Great Barrier Reef

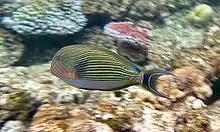
A striped surgeonfish amongst the coral on Flynn Reef

There are at least 330 species of ascidians on the reef system with the diameter of . Between 300 and 500 species of bryozoans live on the reef. Four hundred coral species, both hard corals and soft corals inhabit the reef. The majority of these spawn gametes, breeding in mass spawning events that are triggered by the rising sea temperatures of spring and summer, the lunar cycle, and the diurnal cycle. Reefs in the inner Great Barrier Reef spawn during the week after the full moon in October, while the outer reefs spawn in November and December. Its common soft corals belong to 36 genera. Five hundred species of marine algae or seaweed live on the reef, including thirteen species of genus "Halimeda", which deposit calcareous mounds up to wide, creating mini-ecosystems on their surface which have been compared to rainforest cover.